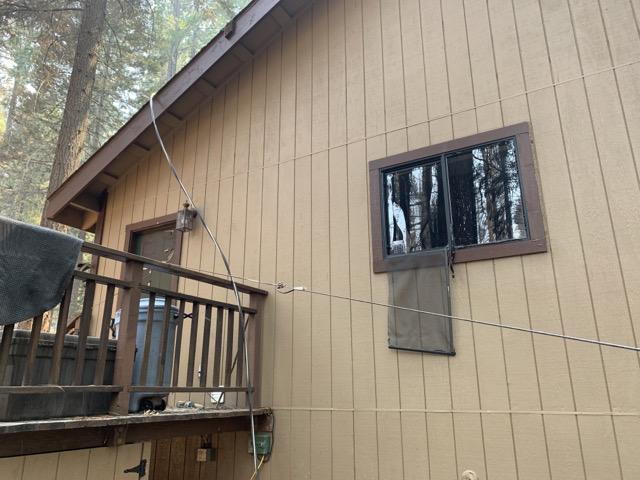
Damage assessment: affected